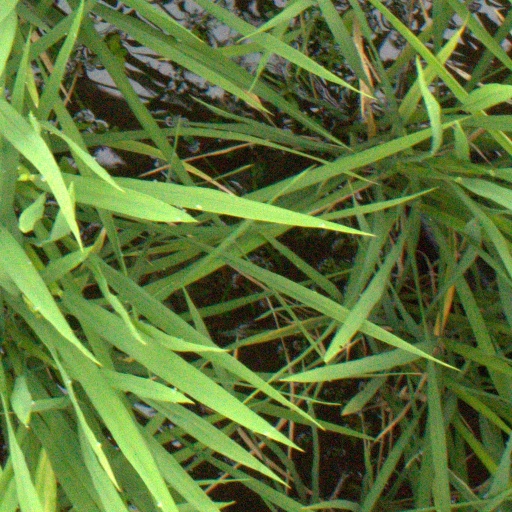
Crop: rice